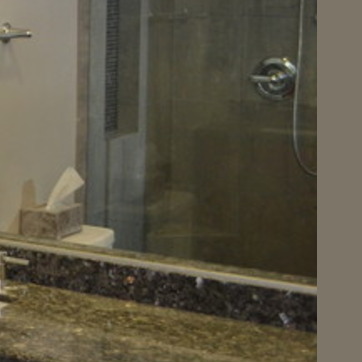
Material: mirror